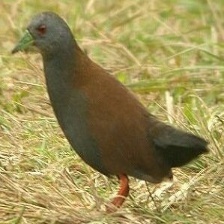
Species: BLACK TAIL CRAKE
Scientific name: AMAURORNIS BICOLOR